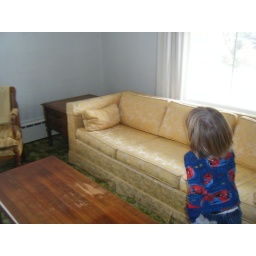
Emmett runs around the coffee table in the house we're trying to buy.